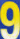
Number: 9